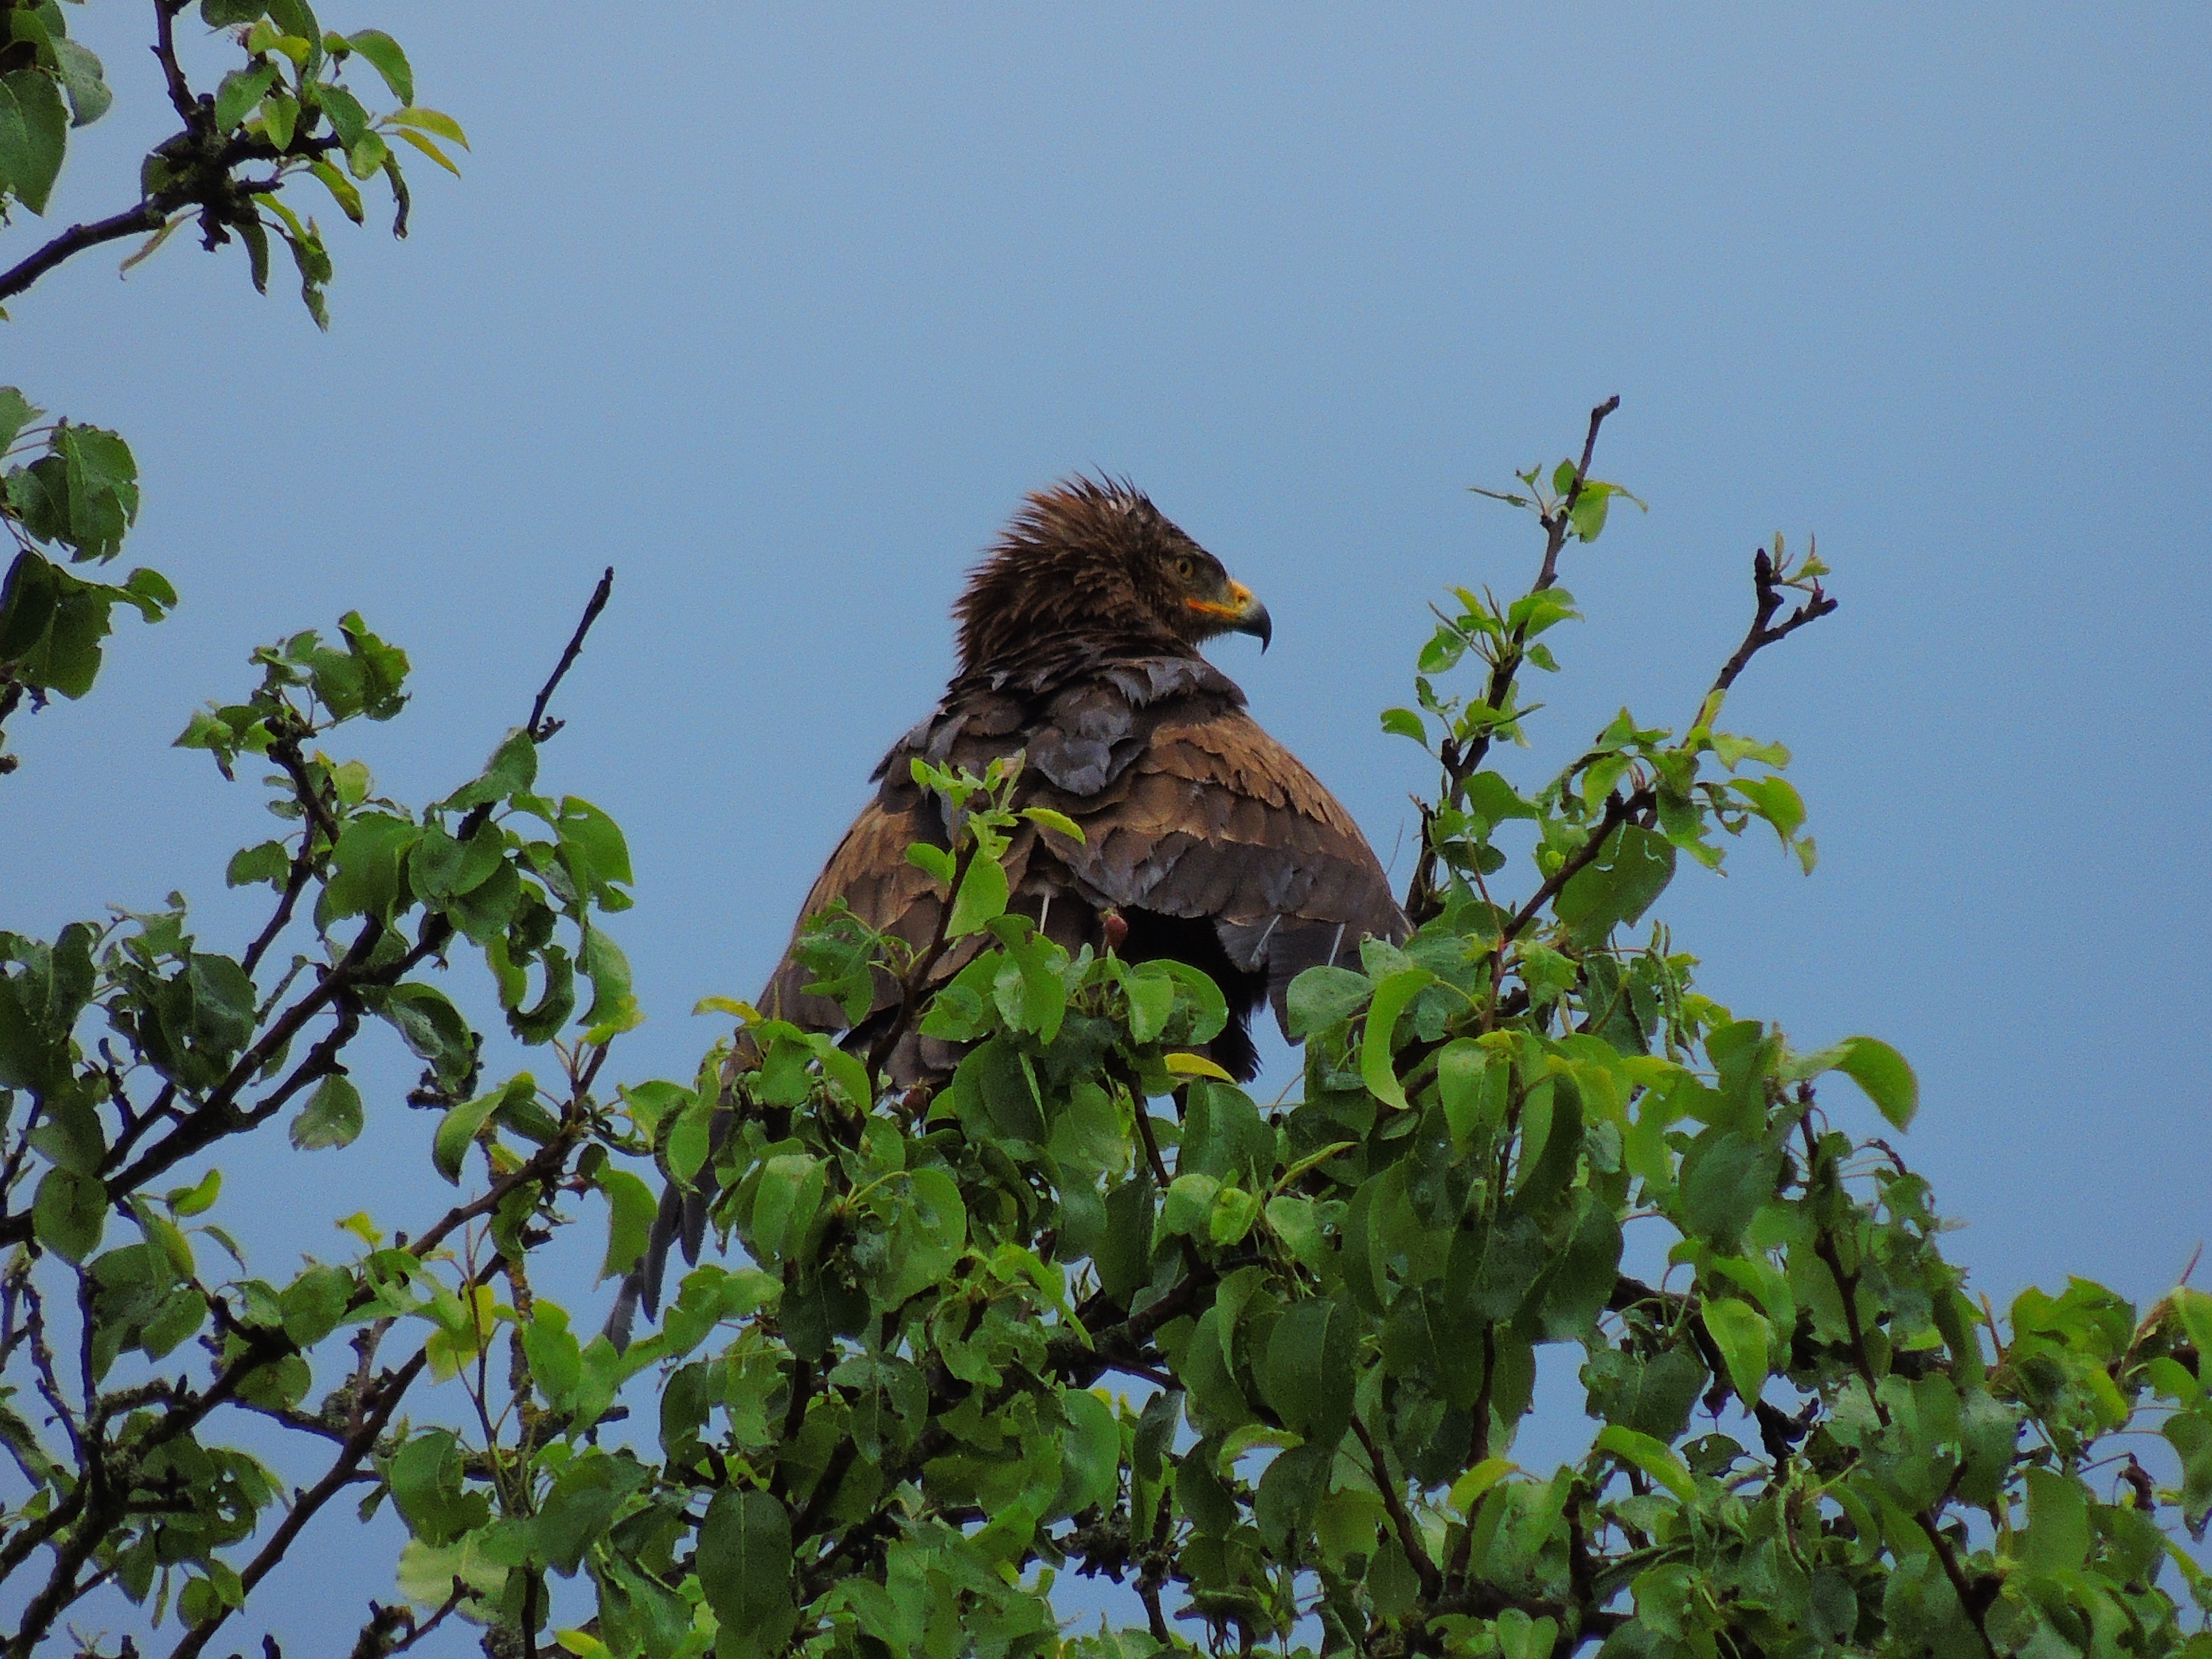
tree, nature, branch, bird, leaf, flower, wildlife, green, jungle, eagle, flora, fauna, raptor, perching bird, spotted eagle